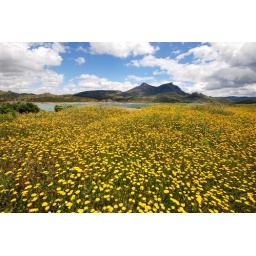
Spring wild flowers cover a field by the Embalse (lake) de Zahara in Andalucia, Southern Spain